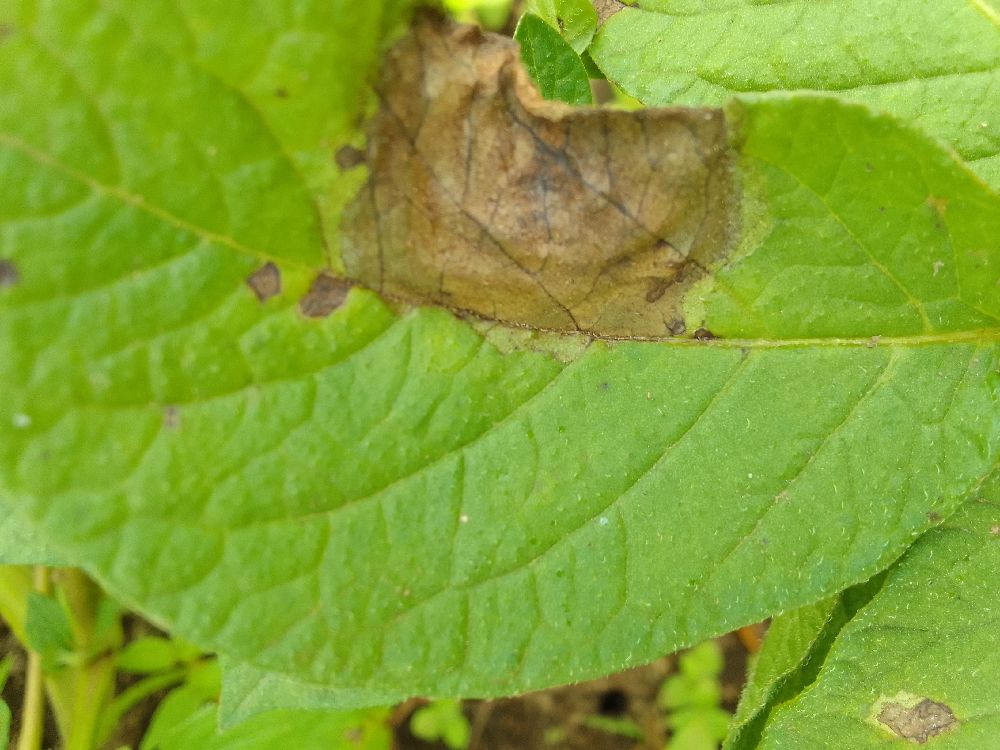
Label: Late blight